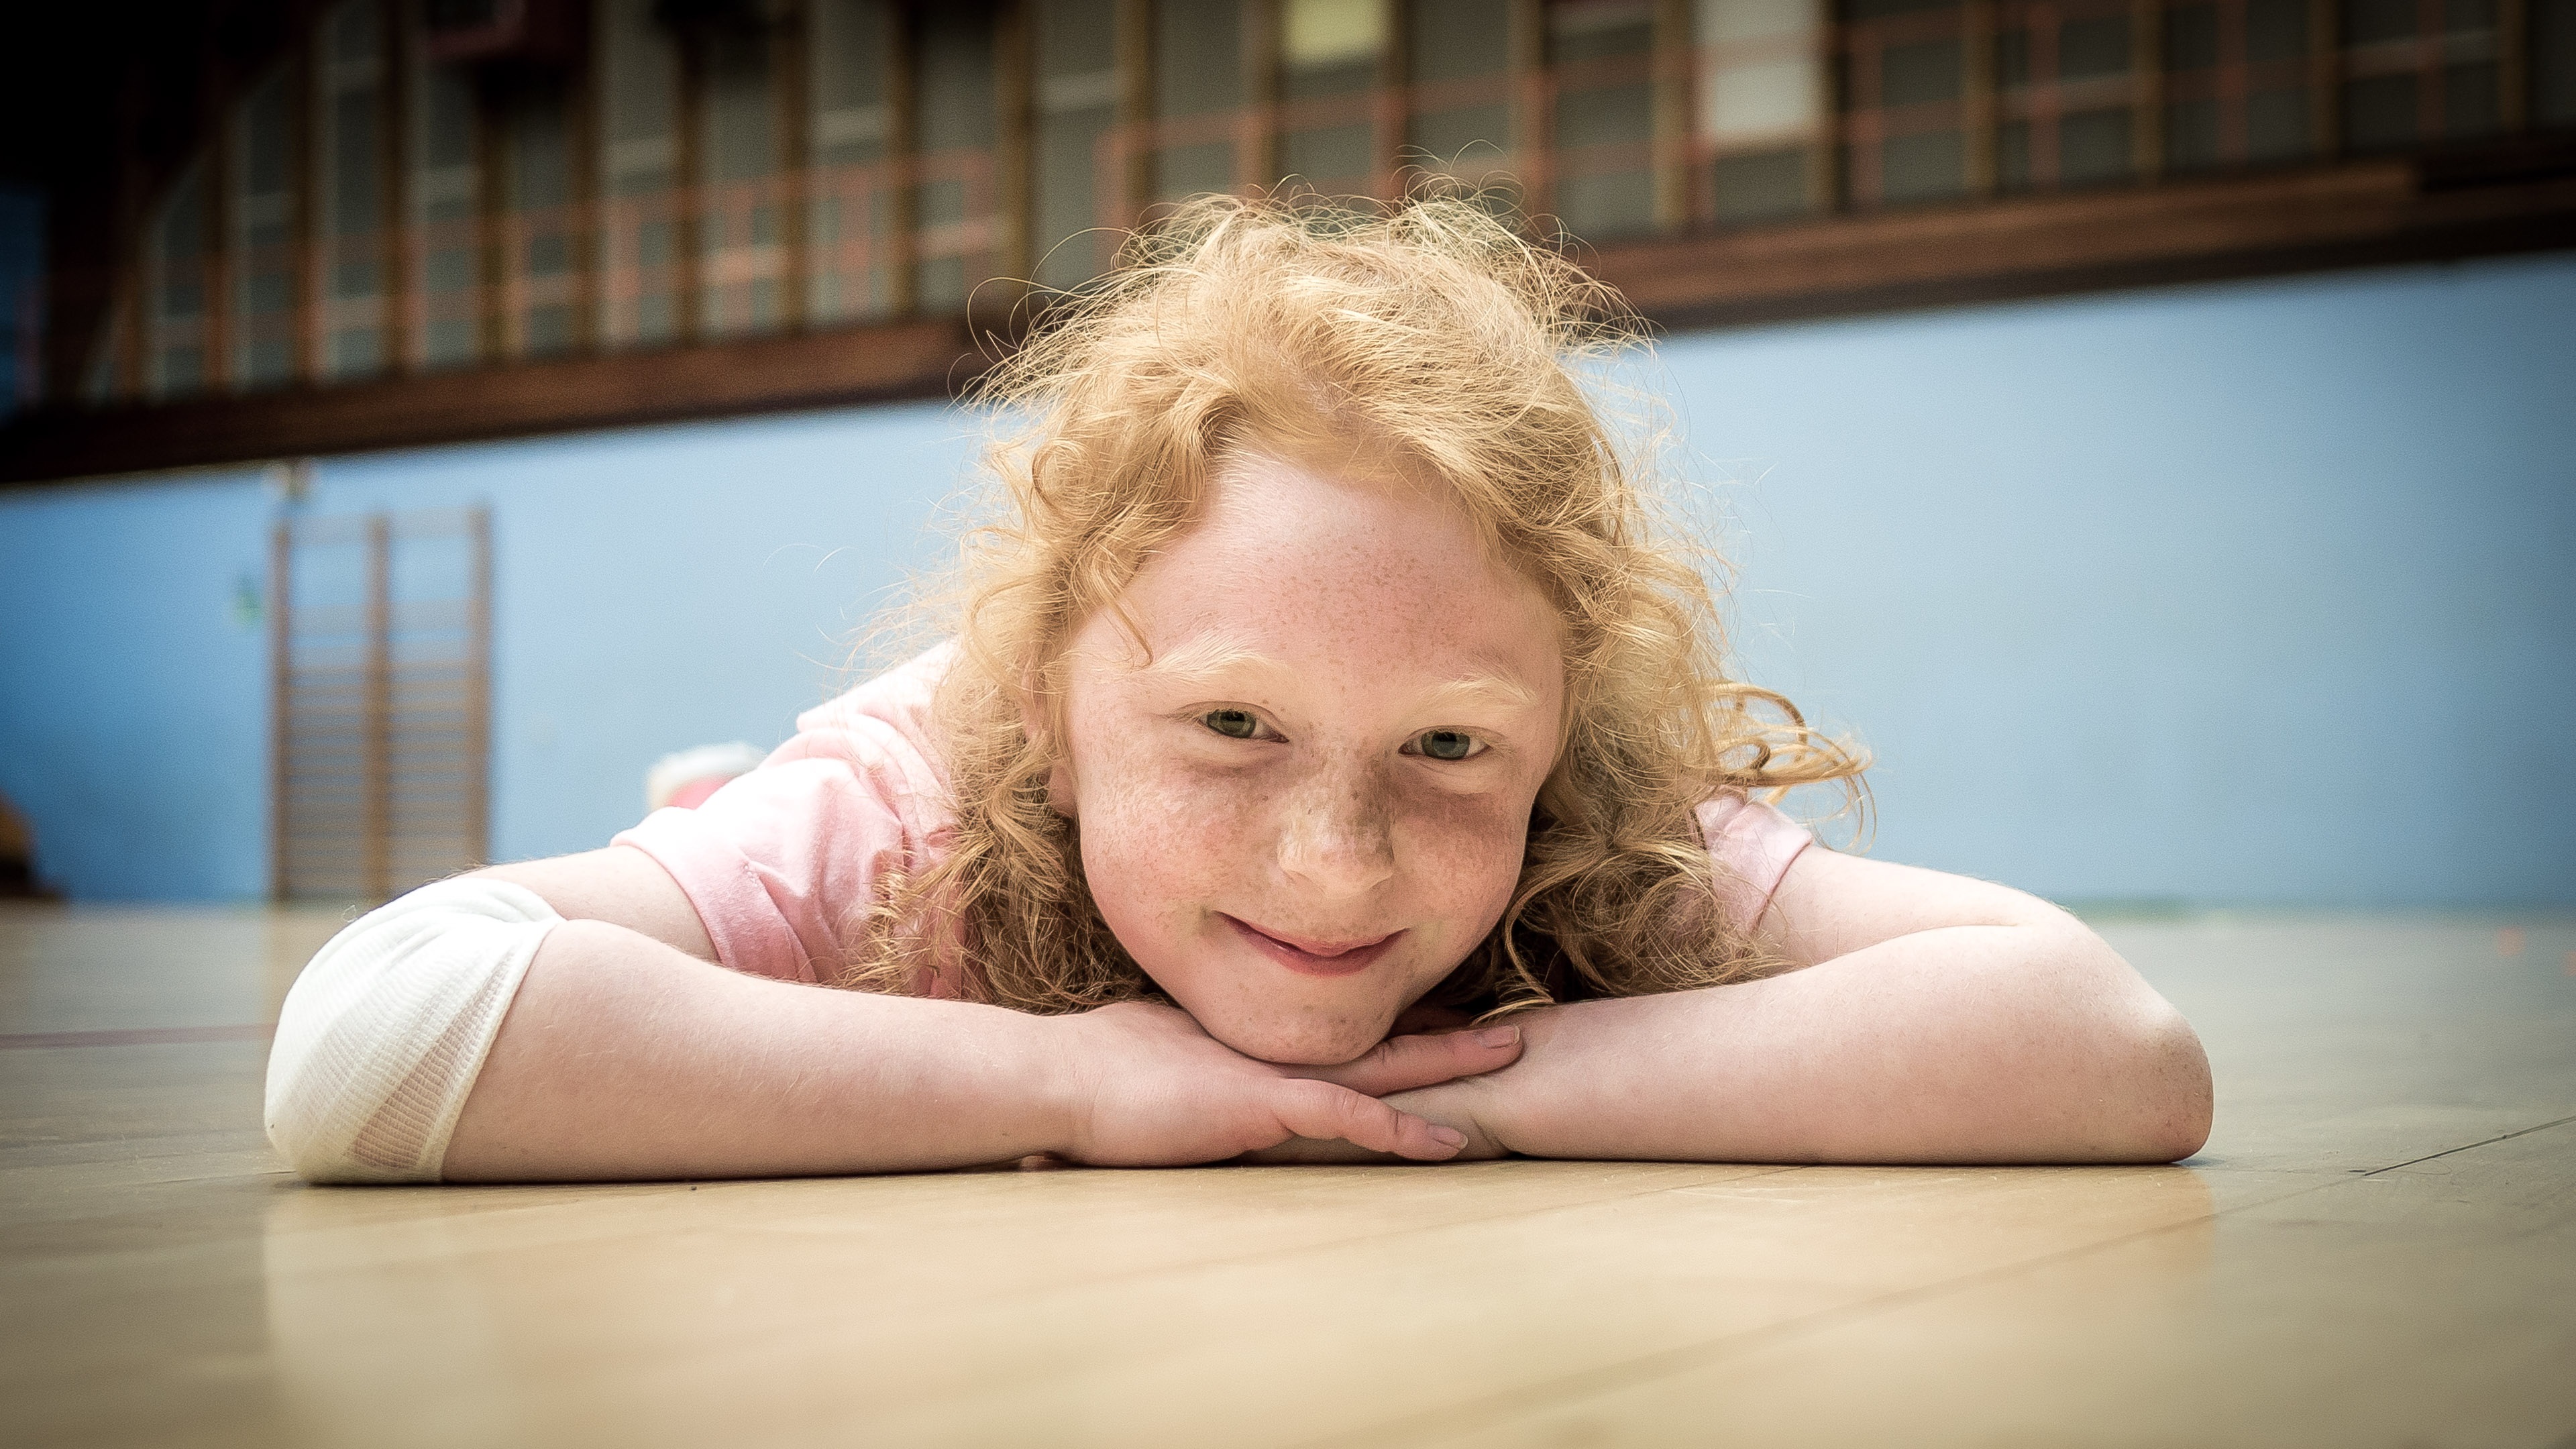
person, girl, portrait, model, sitting, red hair, face, happy, head, skin, beauty, blond, little girl, photo shoot, portrait photography, human positions, human action, physical fitness, gymnast hall, laying on the floor